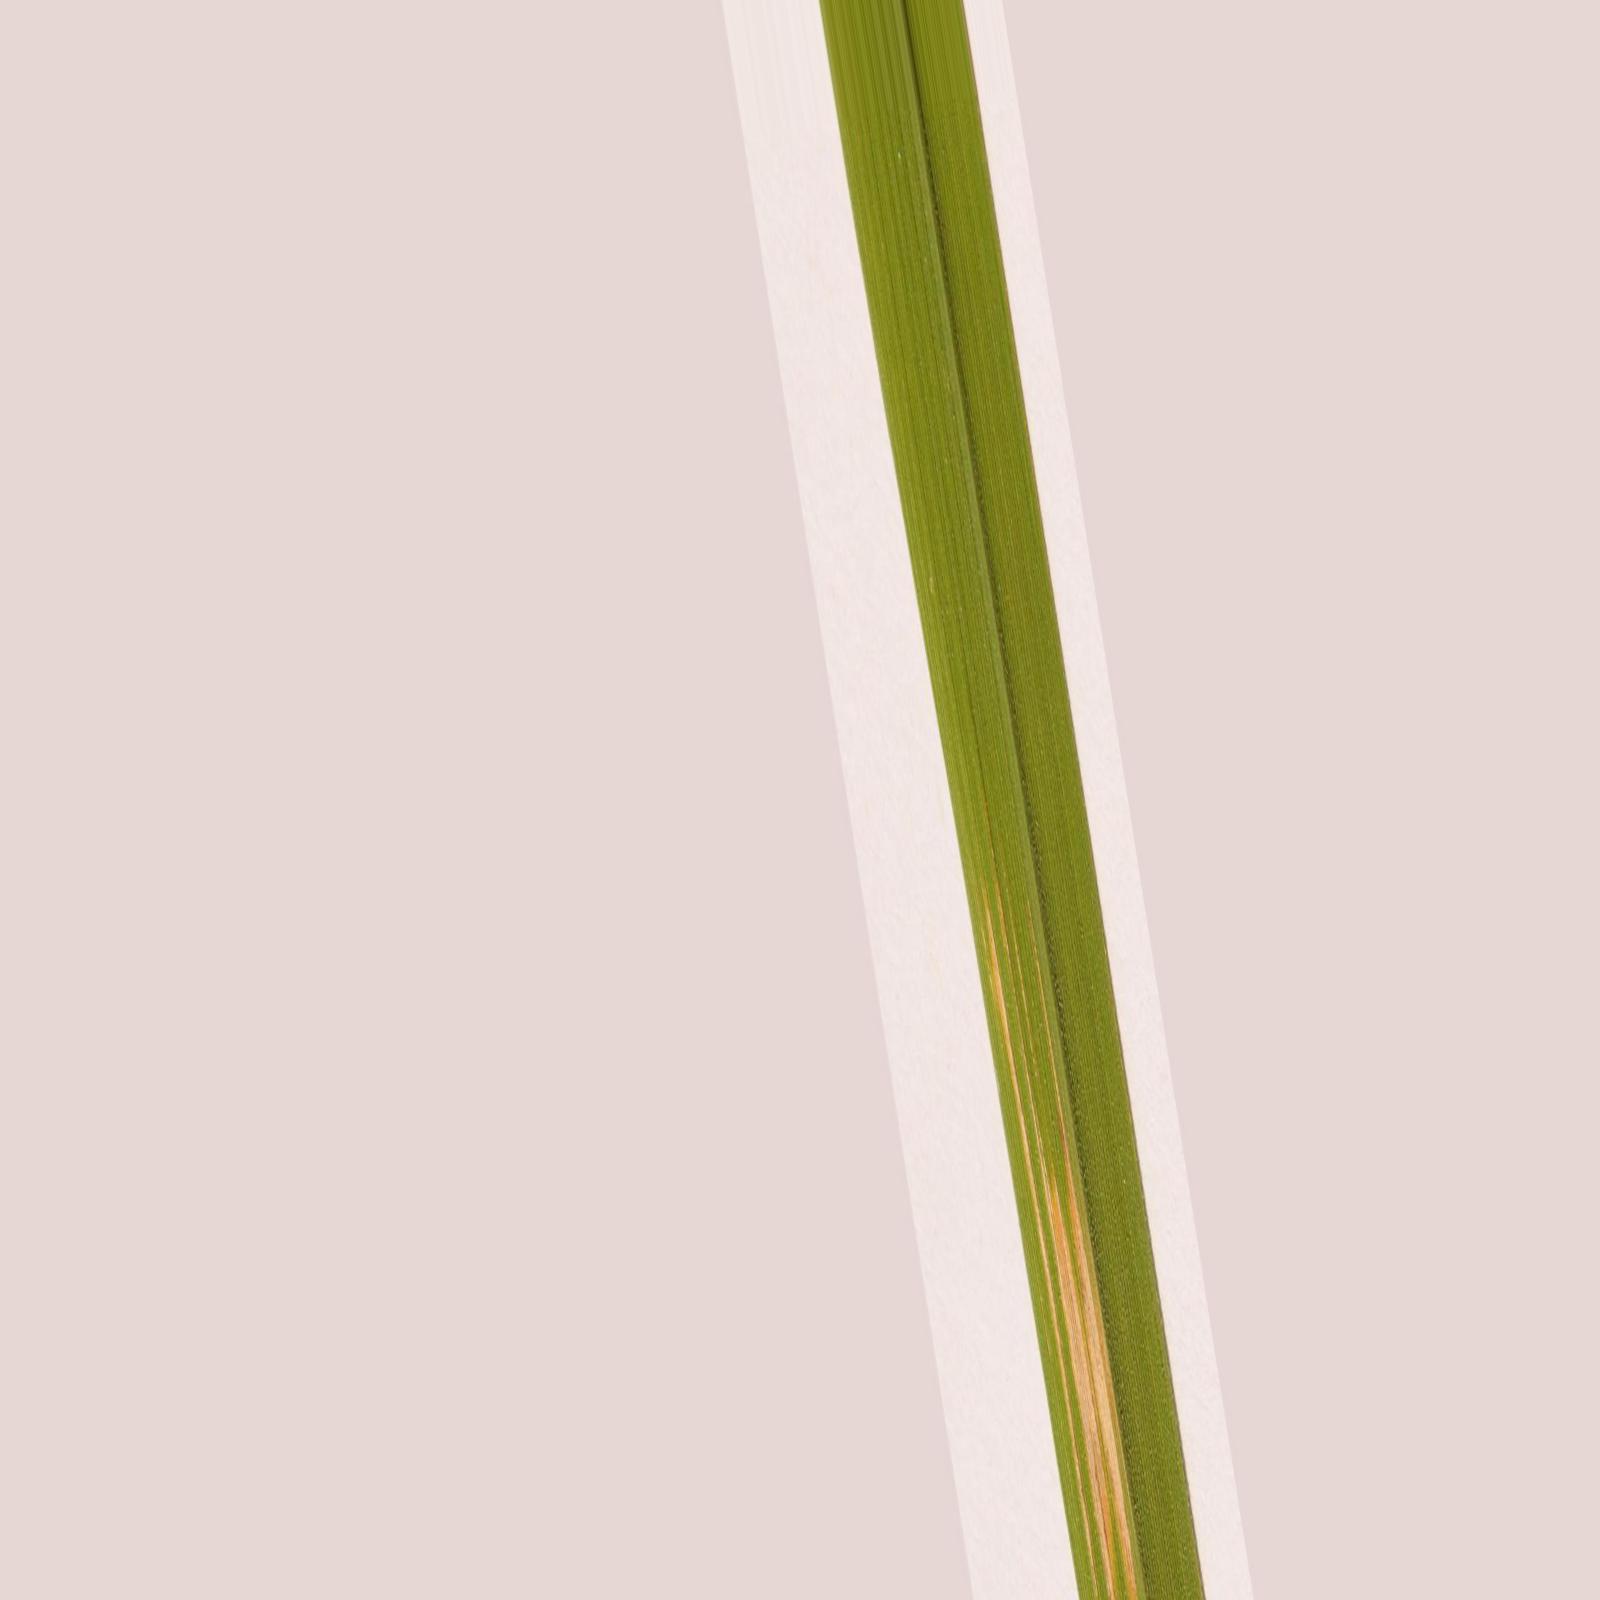
Nhãn: Bệnh Bạc lá (Bacterial leaf blight)